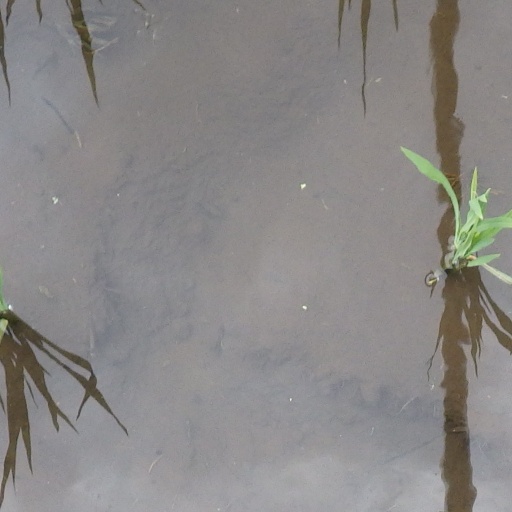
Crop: rice